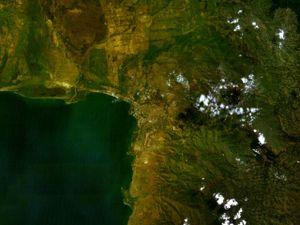
Bujumbura /buʒumbuʁa/ est la capitale économique du Burundi. Elle compte en 2020 une population de 1 155 678 habitants.